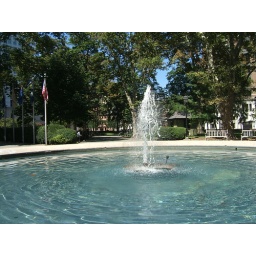
Fountain where we watched a cute little family and some happy dogs walking by